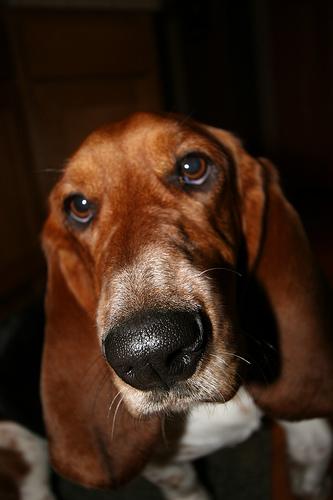
Breed: basset hound